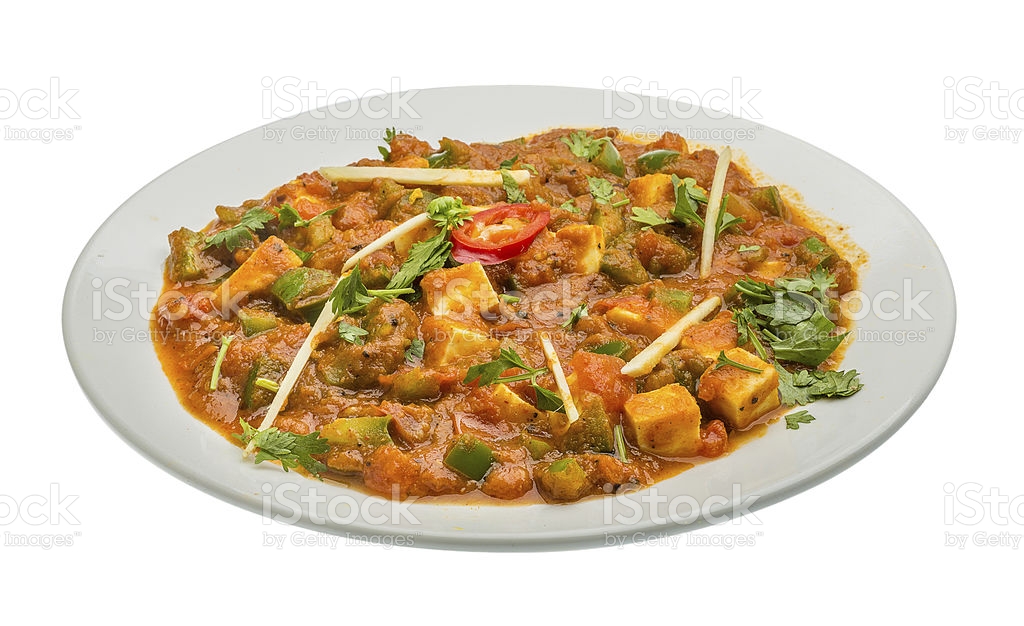
Dish: kadai_paneer